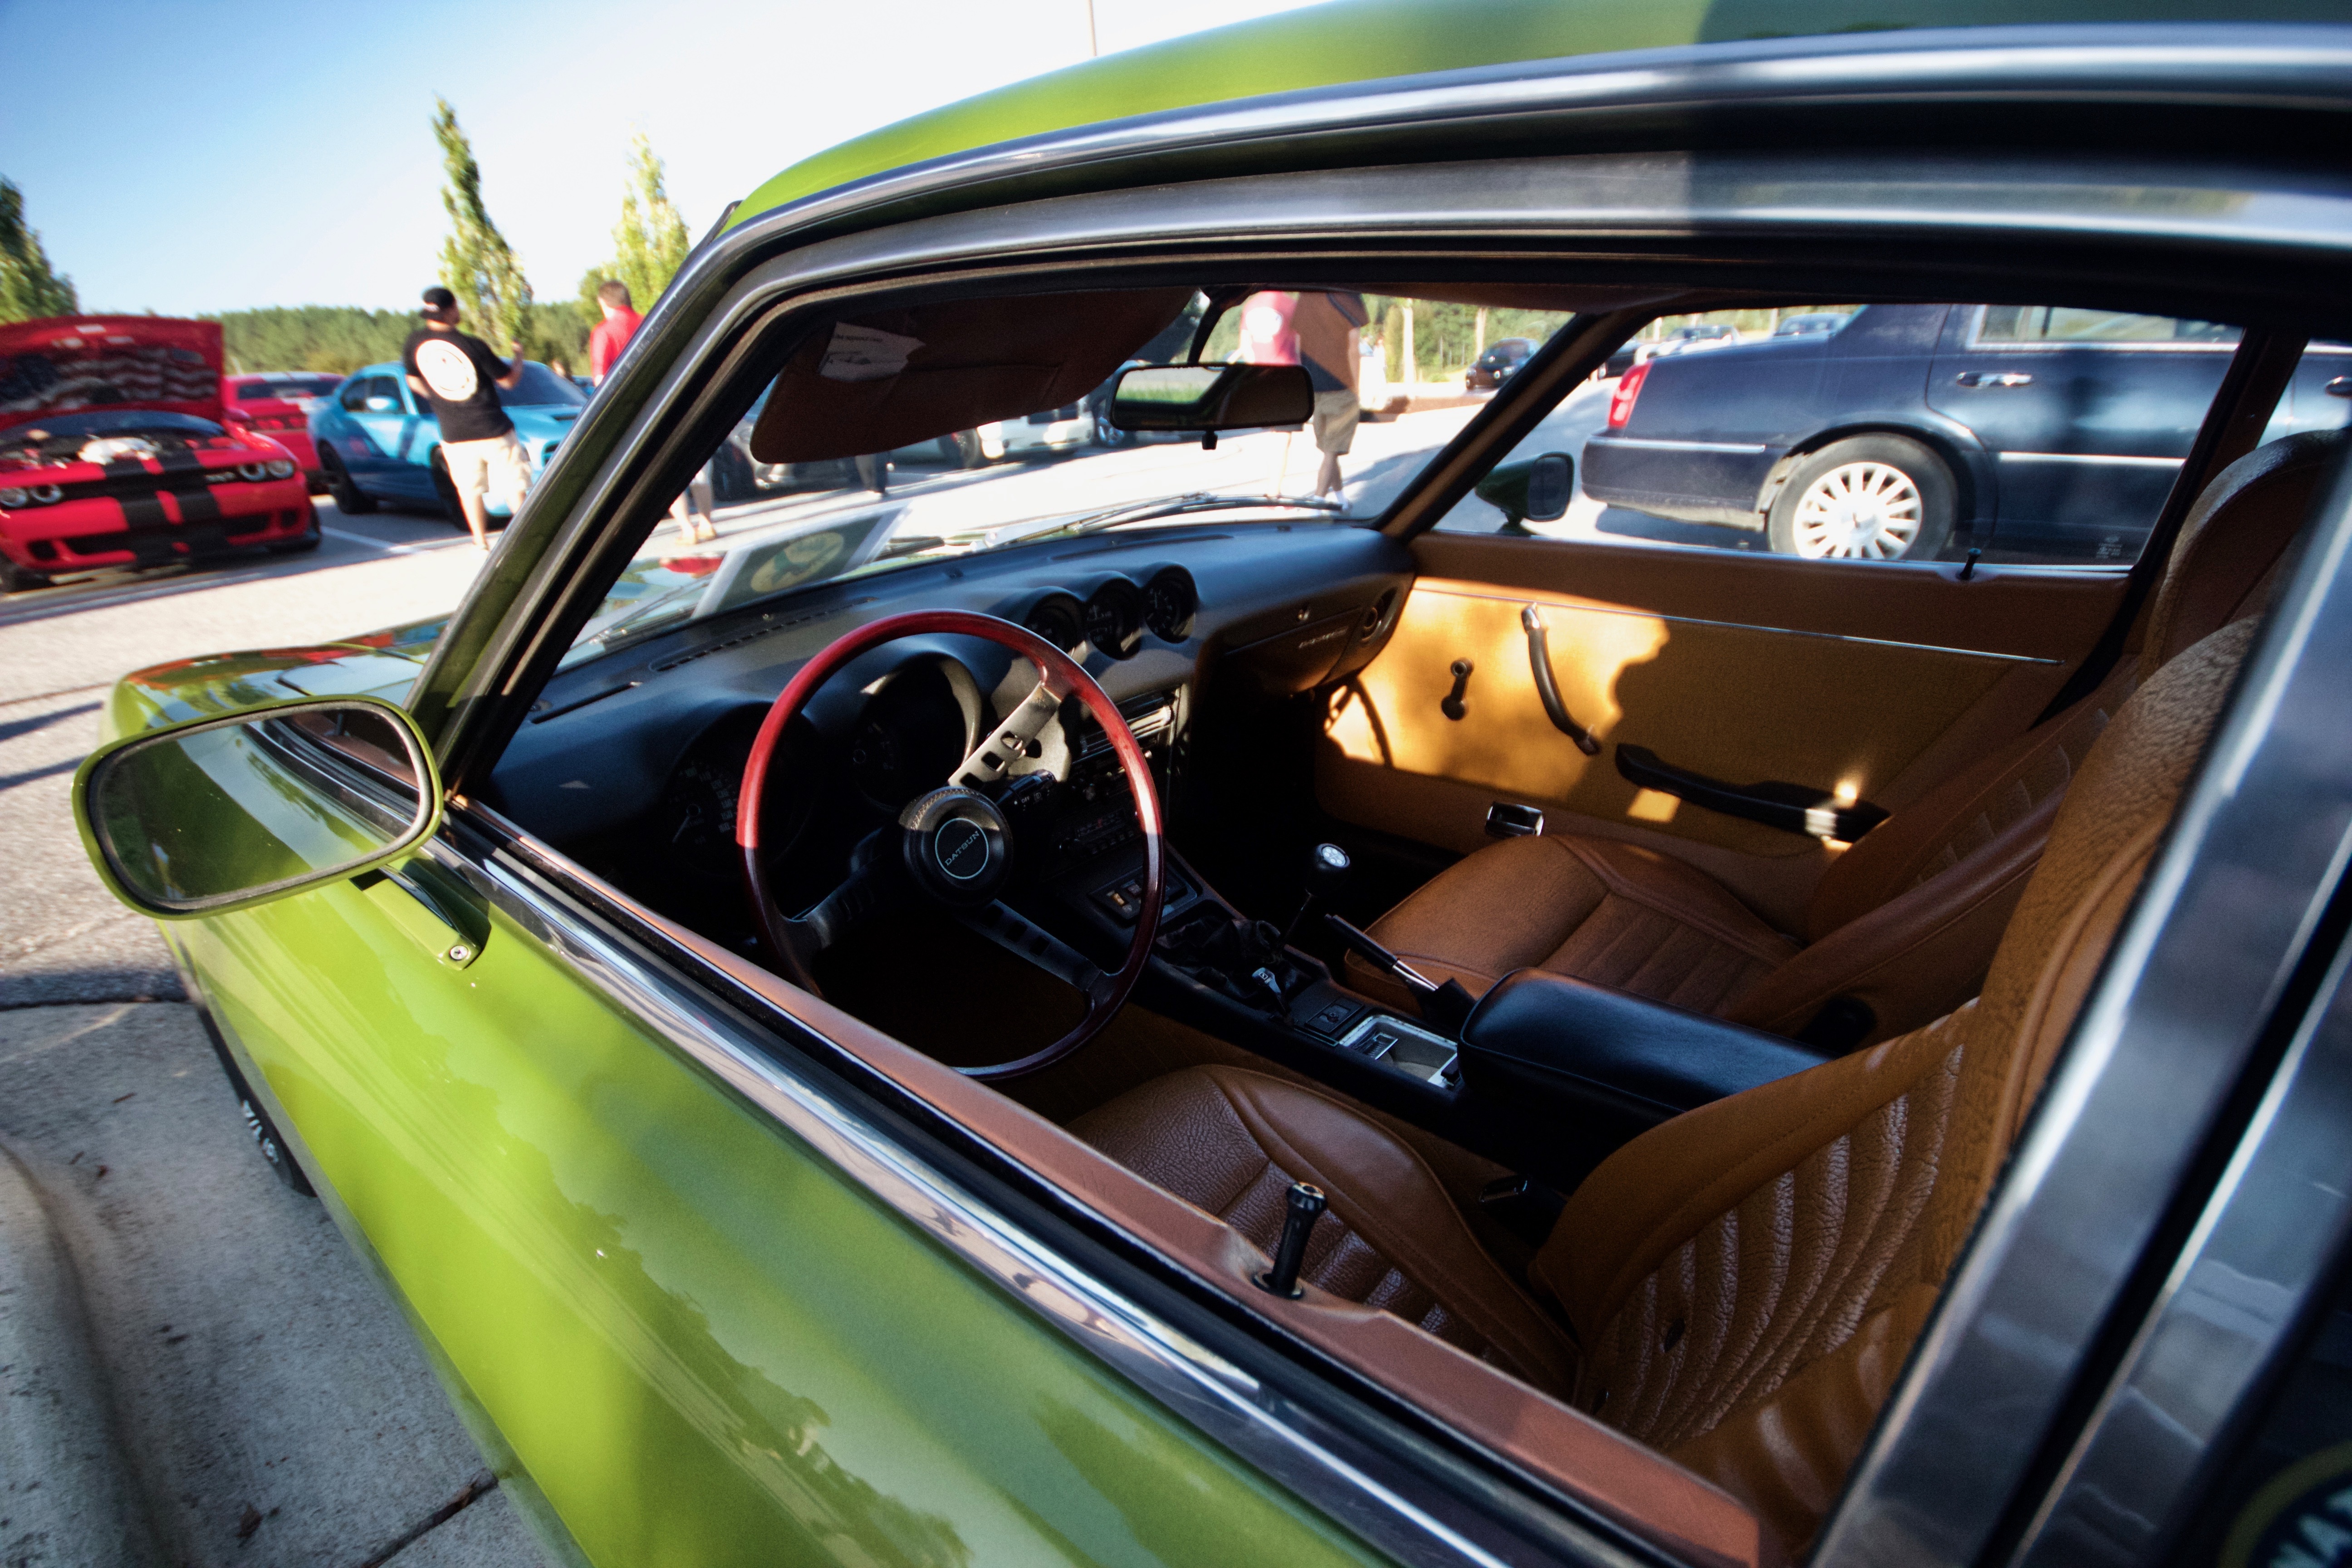
car, vehicle, sports car, muscle car, supercar, convertible, antique car, auto show, land vehicle, automobile make, automotive exterior, automotive design, luxury vehicle, performance car